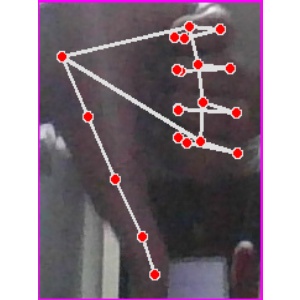
अक्षर: फ